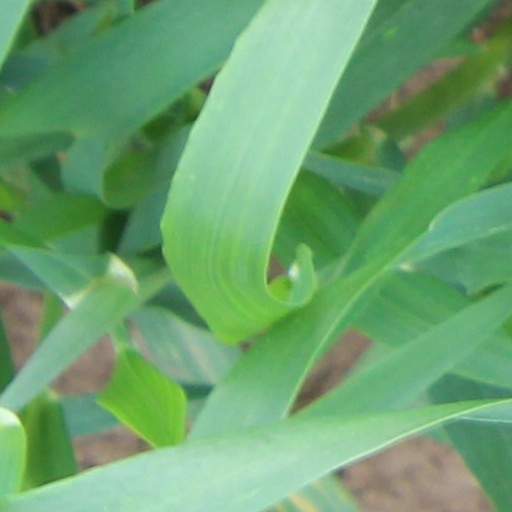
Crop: wheat